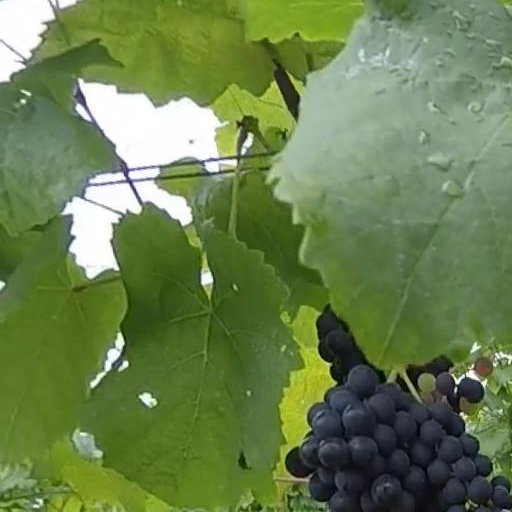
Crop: grape